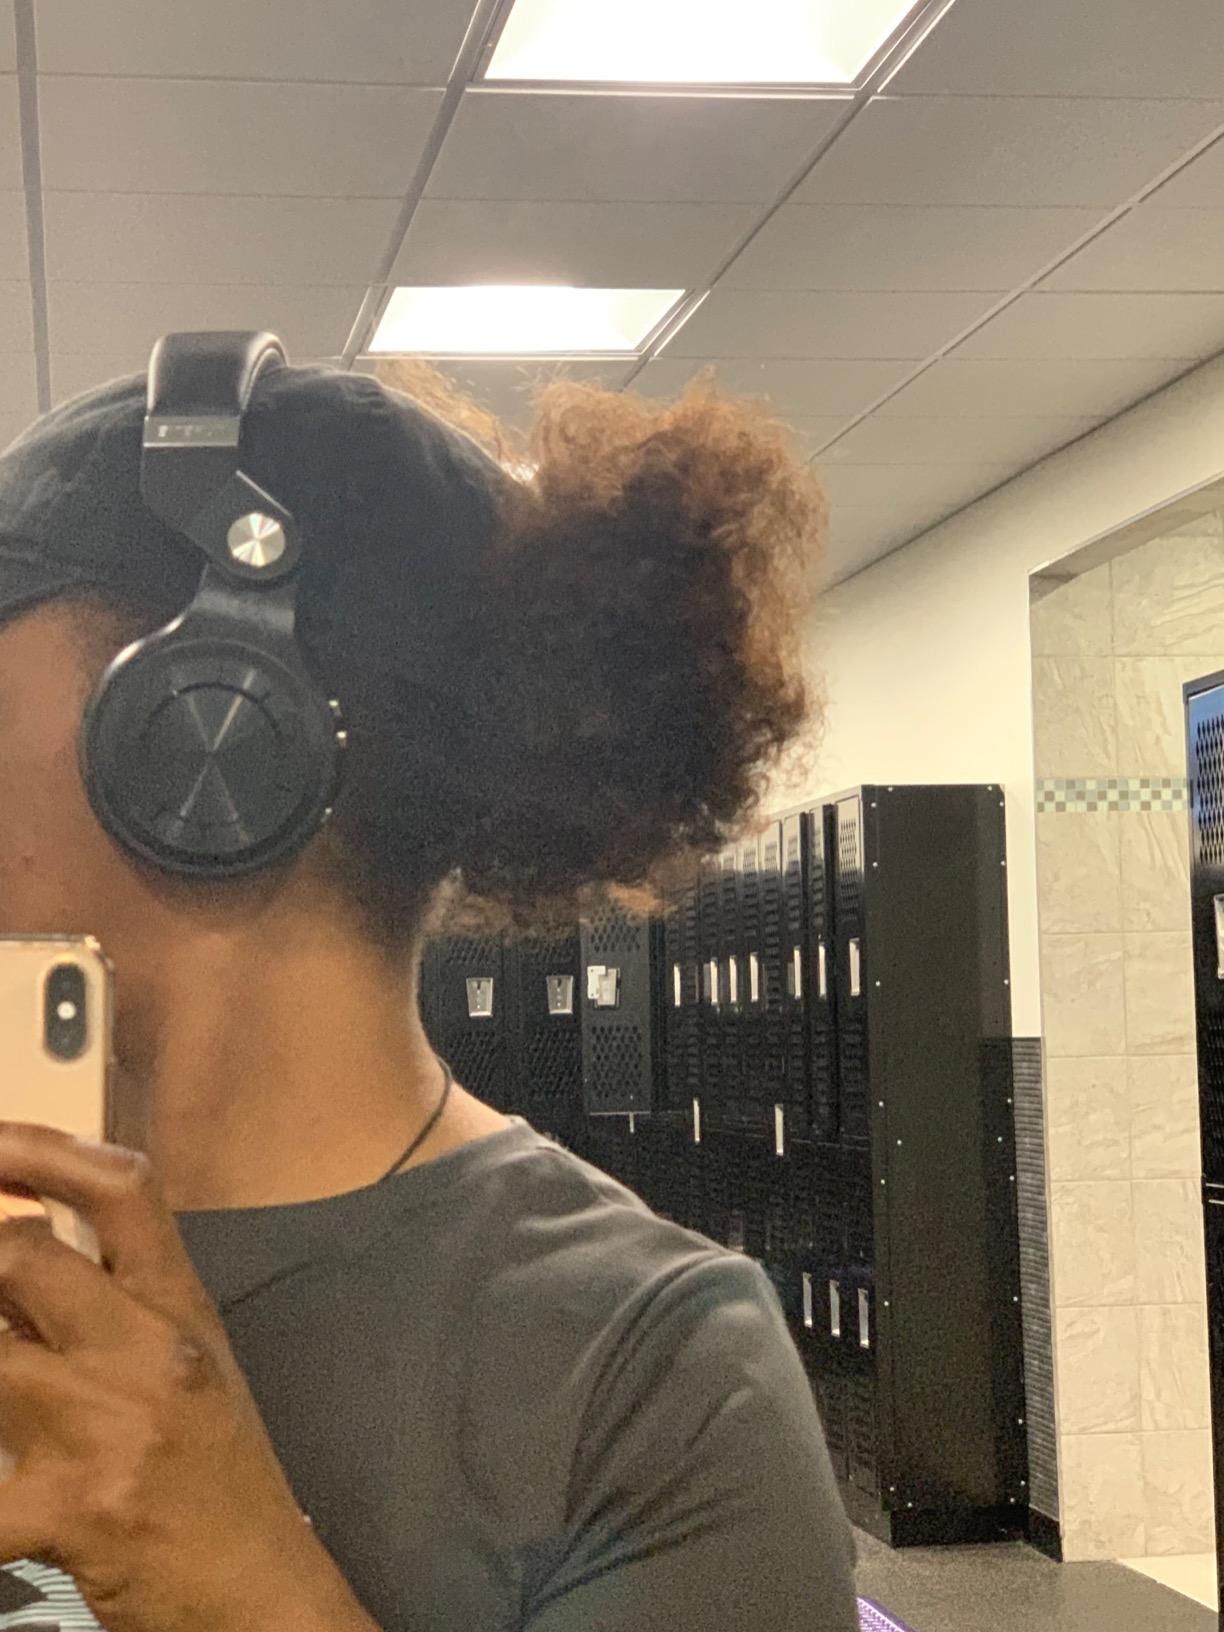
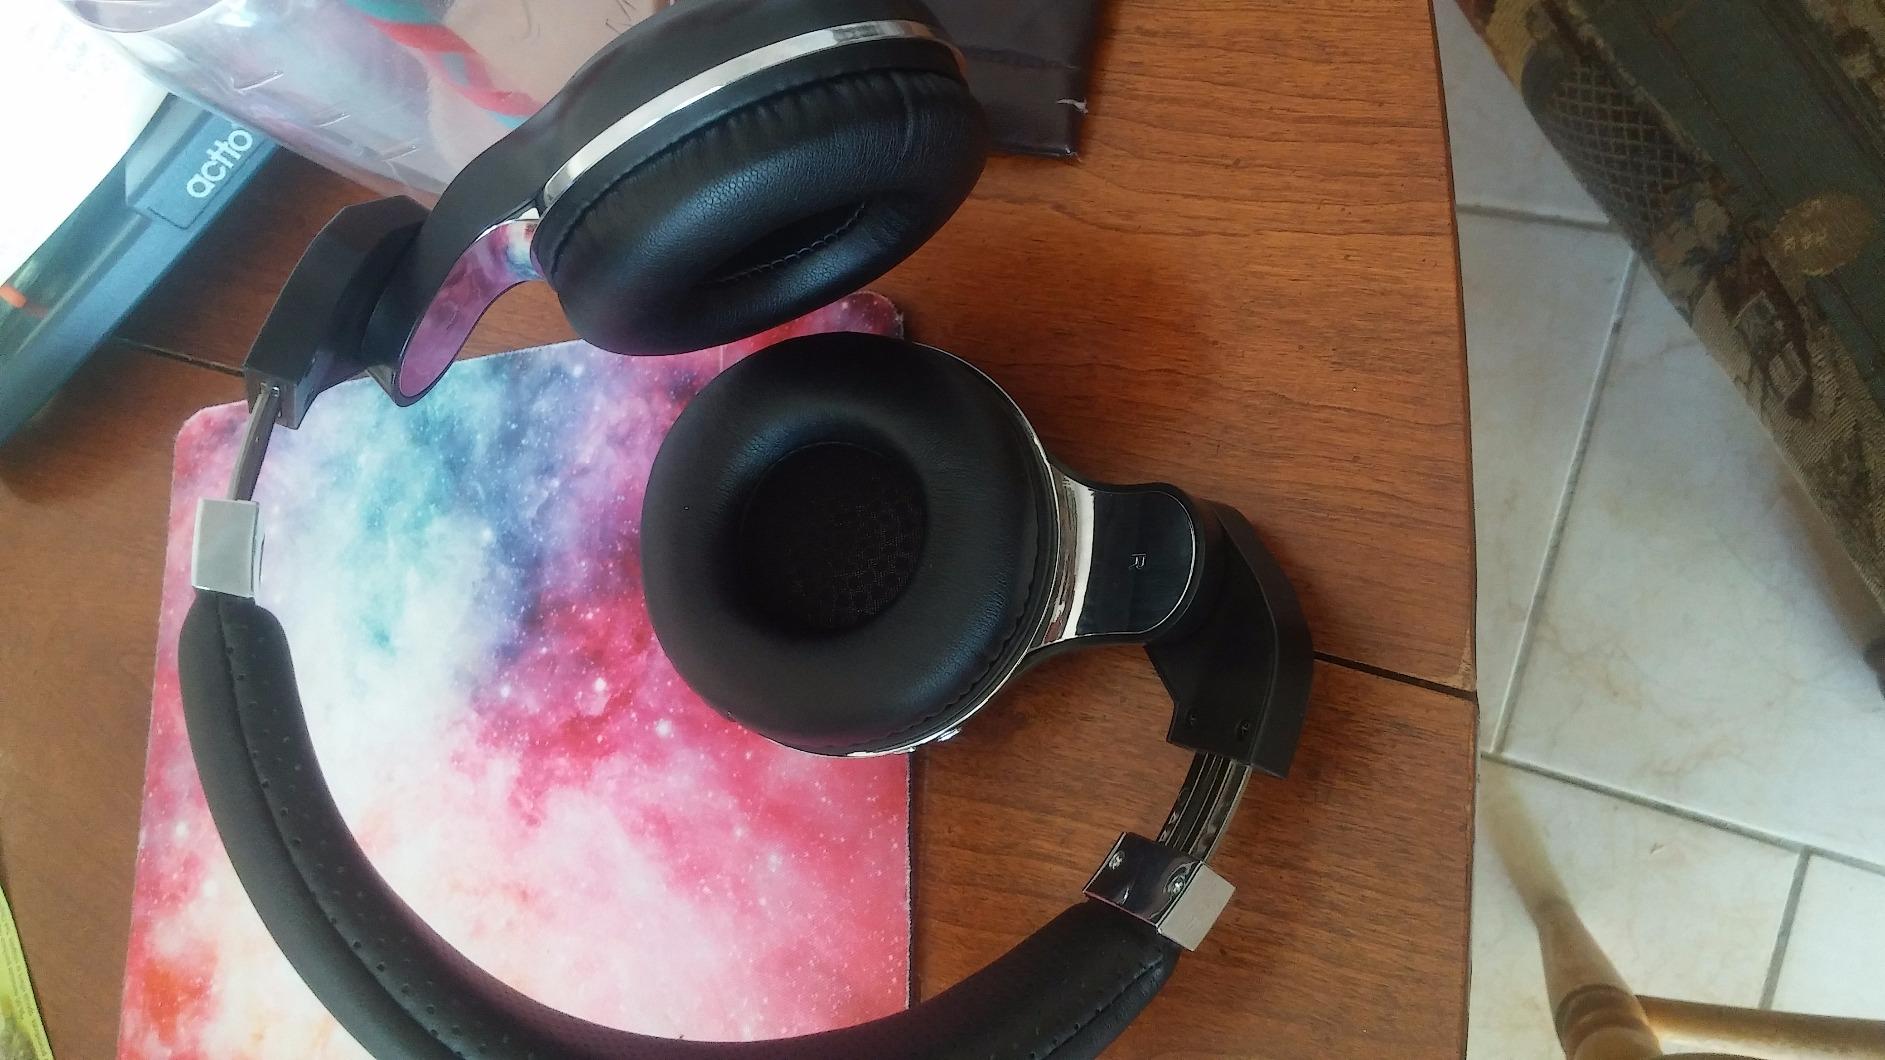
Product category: headphones
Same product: yes